Karl Walther

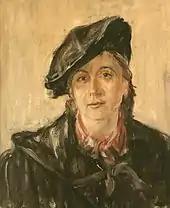
Lady with black beret (1947)

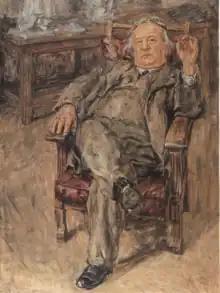
Sculptor Prof. Hartmann (1934)

As his role models, Walther has dealt with its own physiognomy. From the early days of his work there are bold self-portraits, showing him at ease, secure and unwavering. It's the rough, unpolished and at the same time highly sensitive man of simple circles, as he appears in the memories of witnesses. In the later works he can be seen as an artistic personality, checking himself, but with the consciousness of mastery, waiving classic attributes such as brush and palette. In his portraits, Walther has repeatedly groped himself with preparatory pencil drawings to the characteristics of his counterpart.